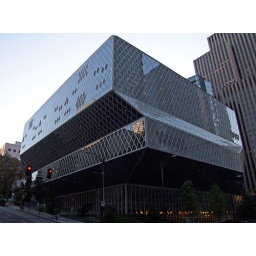
Seattle's outstanding new library building was designed by Rem Koolhaas and opened in 2004.